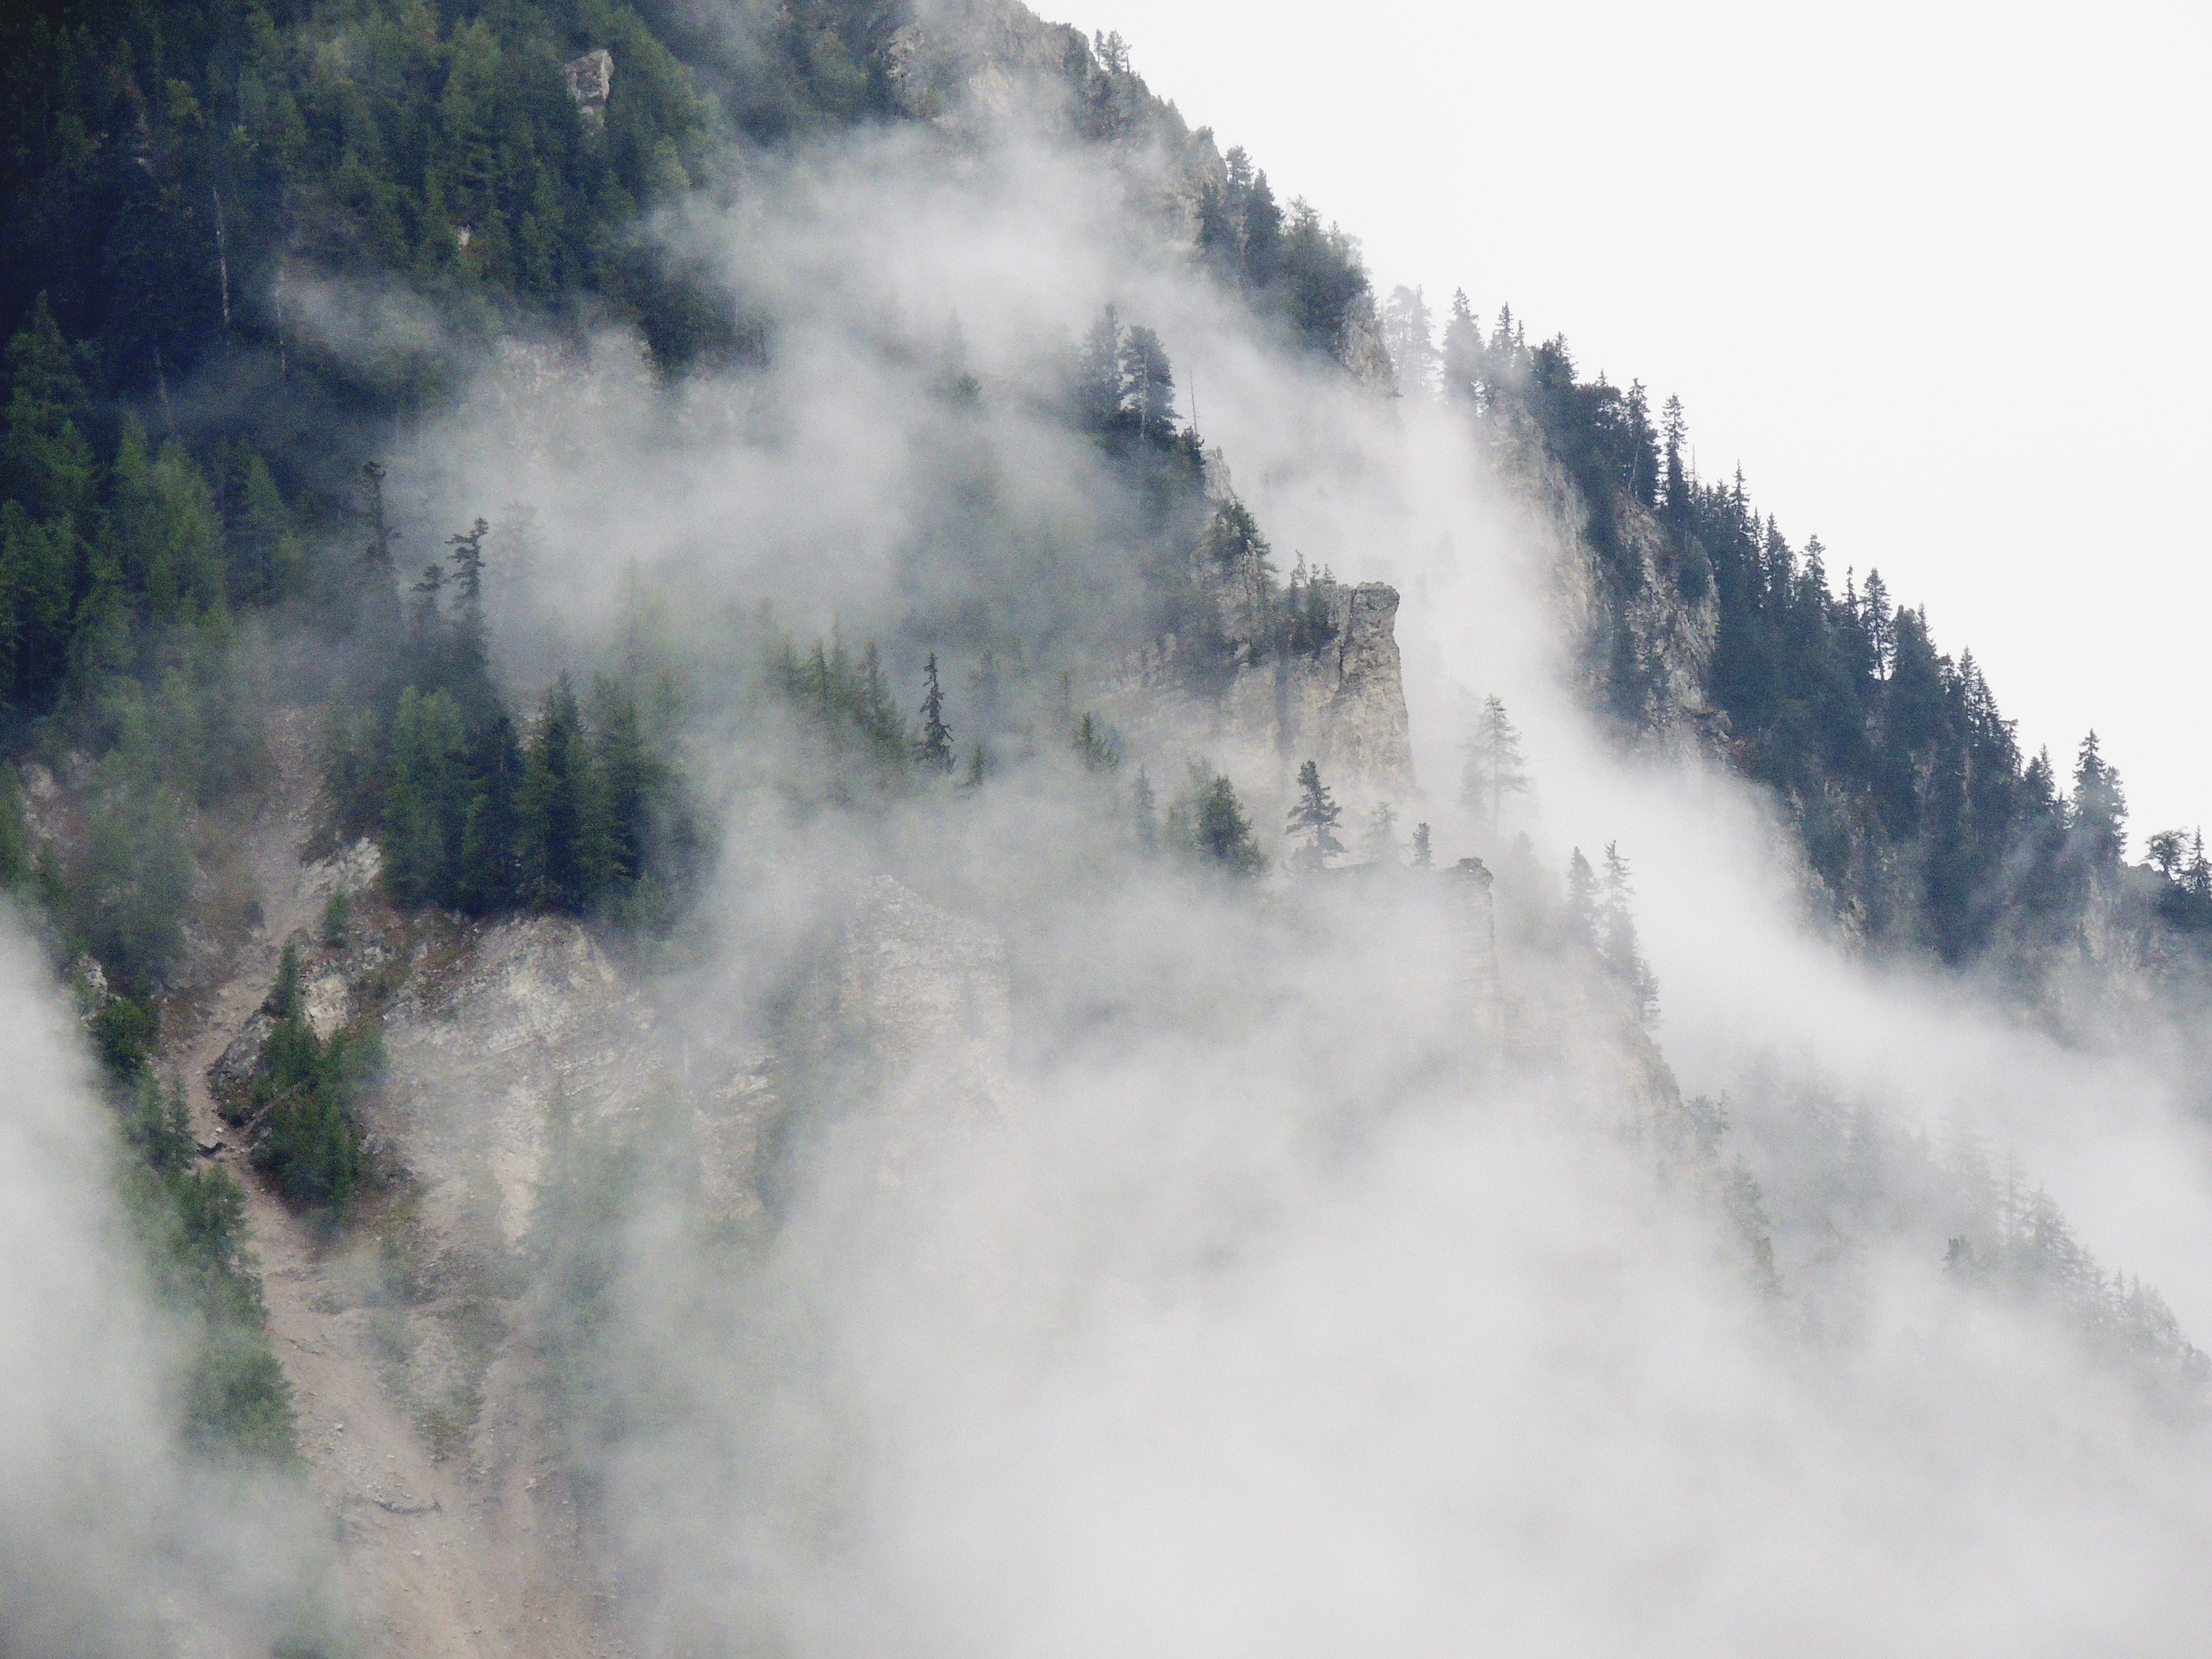
nature, forest, rock, mountain, cloud, fog, mist, cloudy, hill, wave, mountain range, weather, atmospheric phenomenon, atmosphere of earth, mountainous landforms, geological phenomenon